Arne Braut

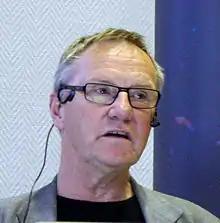
Arne Braut

Arne Braut (born 11 October 1950) is a Norwegian politician for the Centre Party.